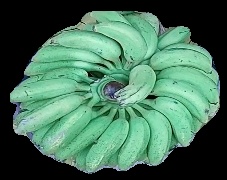
Variety: elakki-bale
Grade: grade1